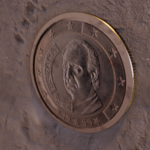
Coin value: 1euro
Country: es
Edition: 1999